Cecil Burney

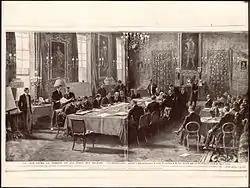
The London Conference which led to Burney being despatched to the Balkans to keep the Peace

In April 1913 Montenegro seized control of Scutari in the latest round of hostilities between the Ottoman Empire and Montenegro during the closing stages of the First Balkan War. The view taken at the London Conference was that Scutari should be handed over to Albania. In April 1913 Burney was sent as temporary Second-in-Command of the Mediterranean Fleet, flying his flag in the cruiser , to Antivari on the coast of Montenegro to take command of the international naval force despatched to deal with this situation. On arrival he blockaded Antivari and then, from May to November 1913, also commanded the international force occupying Scutari as part of its transition to Albanian control. For his very successful handling of this situation he was appointed Knight Commander of the Order of the Bath (KCB) on 3 June 1913 and appointed Knight Commander of the Order of St Michael and St George (KCMG) on 27 October 1913.